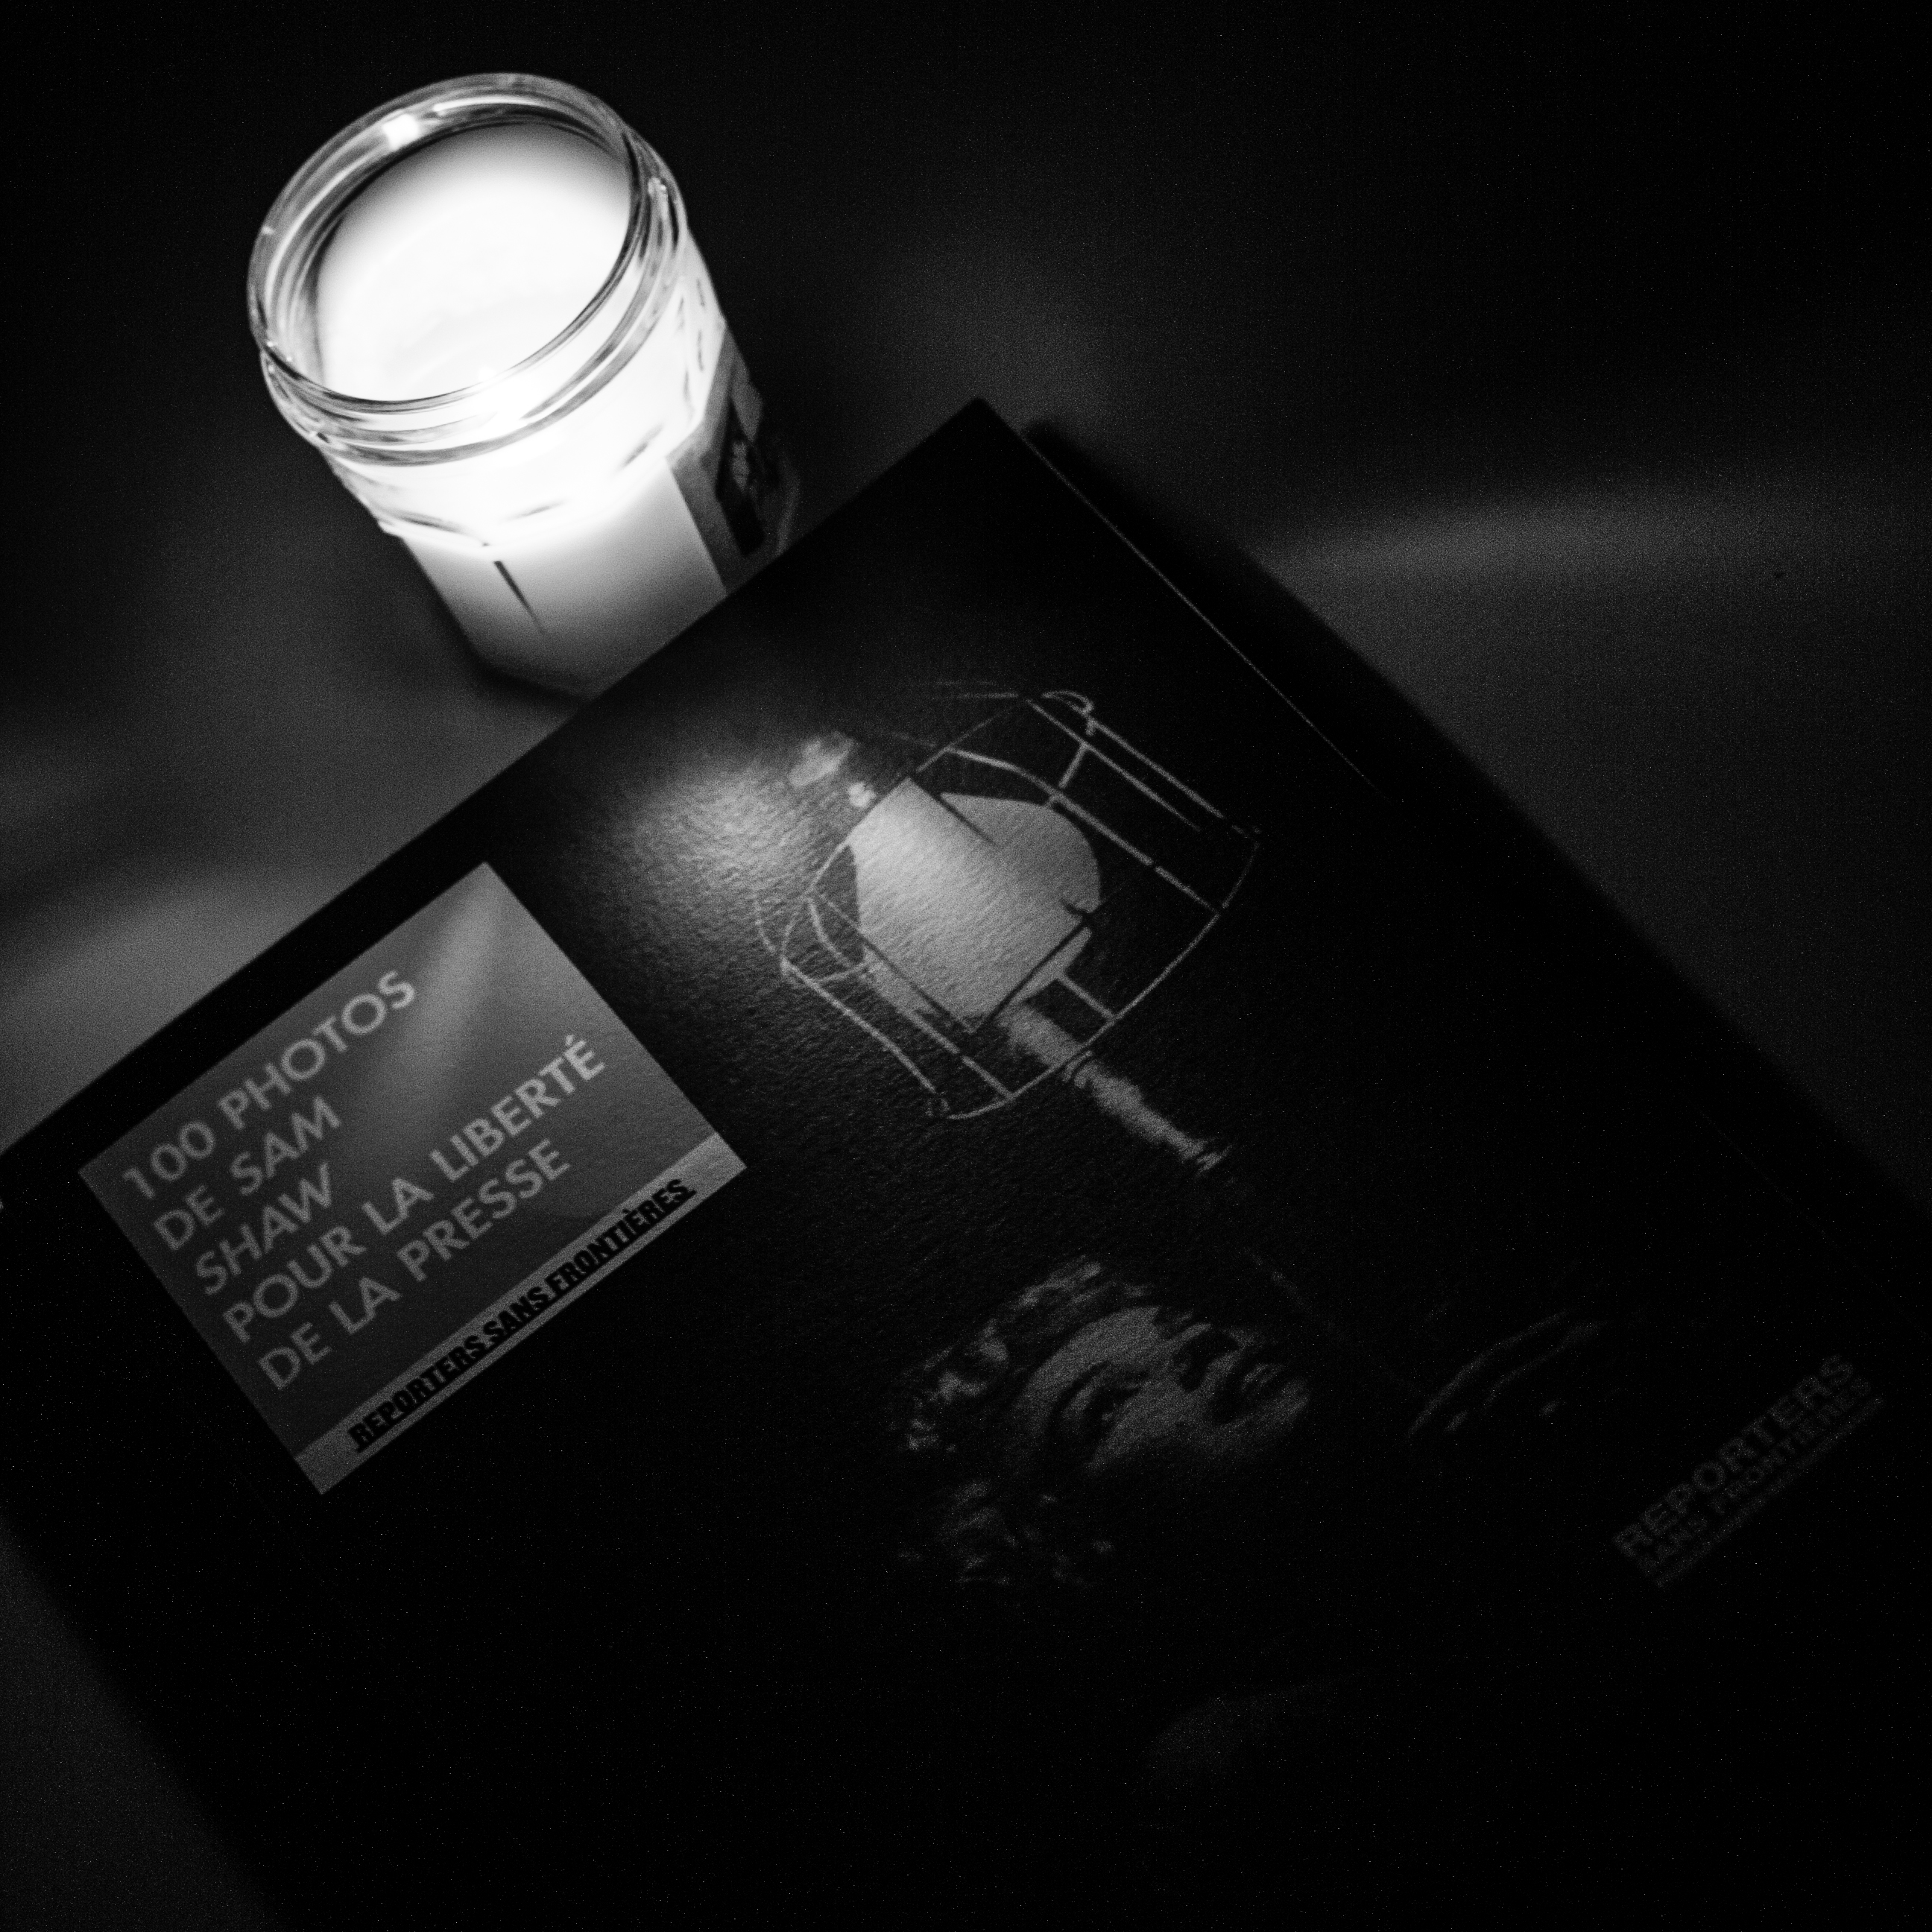
hand, light, black and white, white, photography, darkness, black, monochrome, lighting, brand, shadows, sam, album, shaw, without, rwb, borders, reporters, sans, rsf, frontires, photograph, image, monochrome photography, computer wallpaper